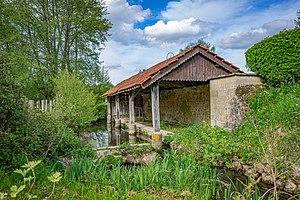
Lavoir de Vancé
Vancé est une commune française, située dans le département de la Sarthe en région Pays de la Loire, peuplée de 324 habitants.